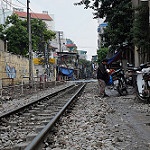
Scene: Outdoor